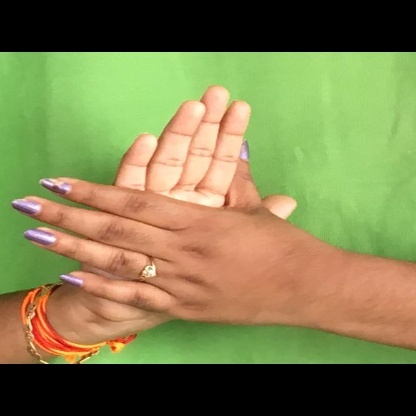
Mudra: Chakra